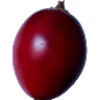
Label: tamarillo